Erzhu Rong

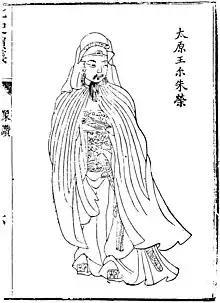
Erzhu Rong

Erzhu Rong (爾朱榮) (c. 493 – November 1, 530), courtesy name Tianbao (天寶), formally Prince Wu of Jin (晉武王), was a general of the Xianbei-led Chinese Northern Wei dynasty. He was of Xiongnu ancestry, and after Emperor Xiaoming was killed by his mother Empress Dowager Hu in 528, Erzhu overthrew her and put Emperor Xiaozhuang on the throne, but at the same time slaughtered many imperial officials and took over most of actual power, effectively ruling as military dictator of the Northern Wei State. He then contributed much to the rebuilding of the Northern Wei state by putting down the various agrarian rebellions that had fractured the state during Emperor Xiaoming's reign. However, in 530, Emperor Xiaozhuang, believing that Erzhu would eventually usurp the throne, tricked Erzhu into the palace and ambushed him. Subsequently, however, Erzhu's clan members, led by his cousin Erzhu Shilong and nephew Erzhu Zhao, defeated and killed Emperor Xiaozhuang. He was often compared by historians to the Han dynasty general Dong Zhuo, for his ferocity in battle and for his violence and lack of tact. Unlike Dong Zhuo however, by accounts of Wei Shou, the author of Northern Wei's official history, the "Wei Shu", Erzhu Rong's military skills had few equals in his time, and he is not recorded to have ever lost a battle.